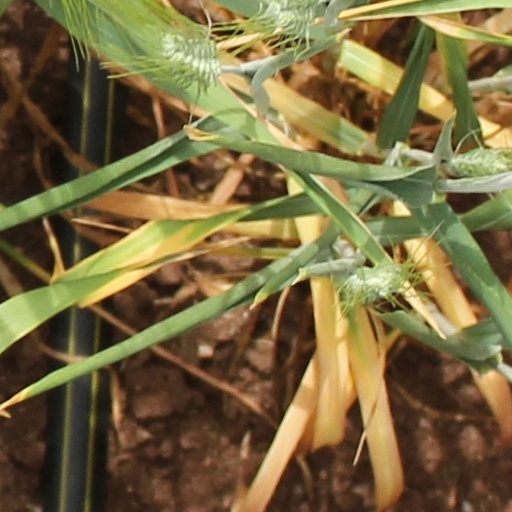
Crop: wheat